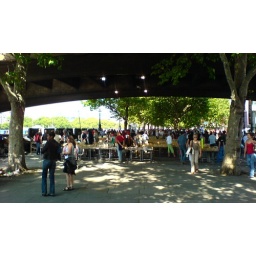
... a book fair under waterloo bridge